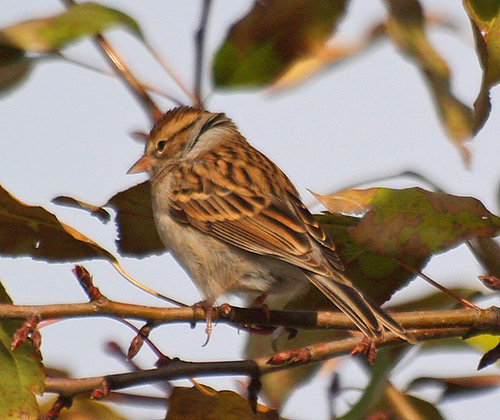
a small bird with a white belly and breast, and a brown and black back.
this is a bird with a grey breast and a yellow wing and head.
small bird with yellow bill, and brown and black striped back and wings.
a small brown and black bird with a light gray belly and a short, pointy beak.
the bird is small grey,brown,white, it has a tiny beak and some orange coloring.
small bird with a short pointed bill and light and dark brown striped feathers.
this particular bird has a belly that is tan and brown
this small brown and white bird has a large body compared to its head.
this bird has a brown crown as well as a white belly
this bird has wings that are brown and has a white belly
Species: Field Sparrow